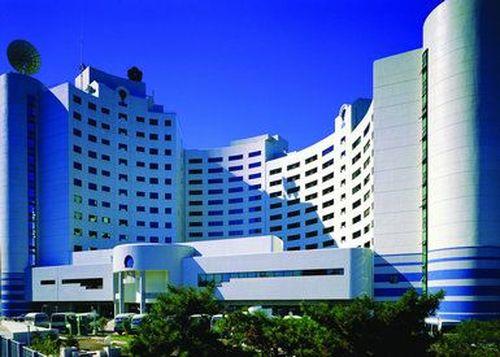
地标名称：梅地亚中心
所在城市：北京市·海淀区